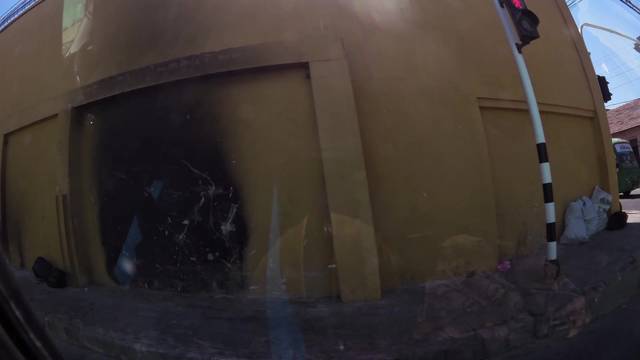
Region: Colombia
Coordinates: 10.973, -74.783